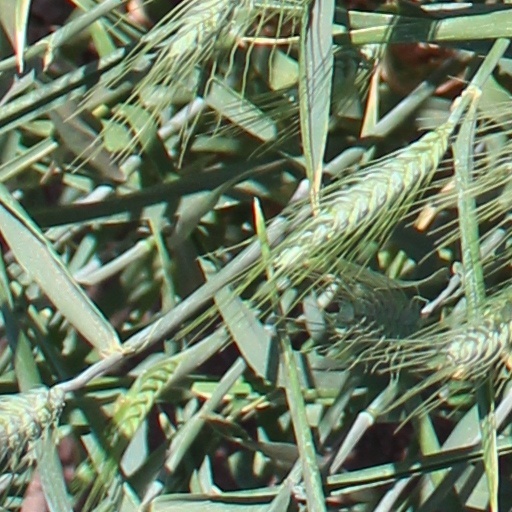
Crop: wheat